David Morrison Armstrong

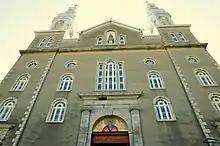
Church of St Pierre at Sorel, where Armstrong is entombed

In 1855, he was named to the Legislative Council of the Province of Canada for the Sorel division and served until Canadian Confederation in 1867, when the province of Quebec was created. He was named to the Legislative Council of Quebec in 1867, again for the Sorel division. By the time he sat in the Legislative Council of Quebec, he was considered a Conservative. He served in the Quebec Legislative Council from 1867 until his death in Sorel in 1873. He was entombed in the vault of the church of St Pierre at Sorel.